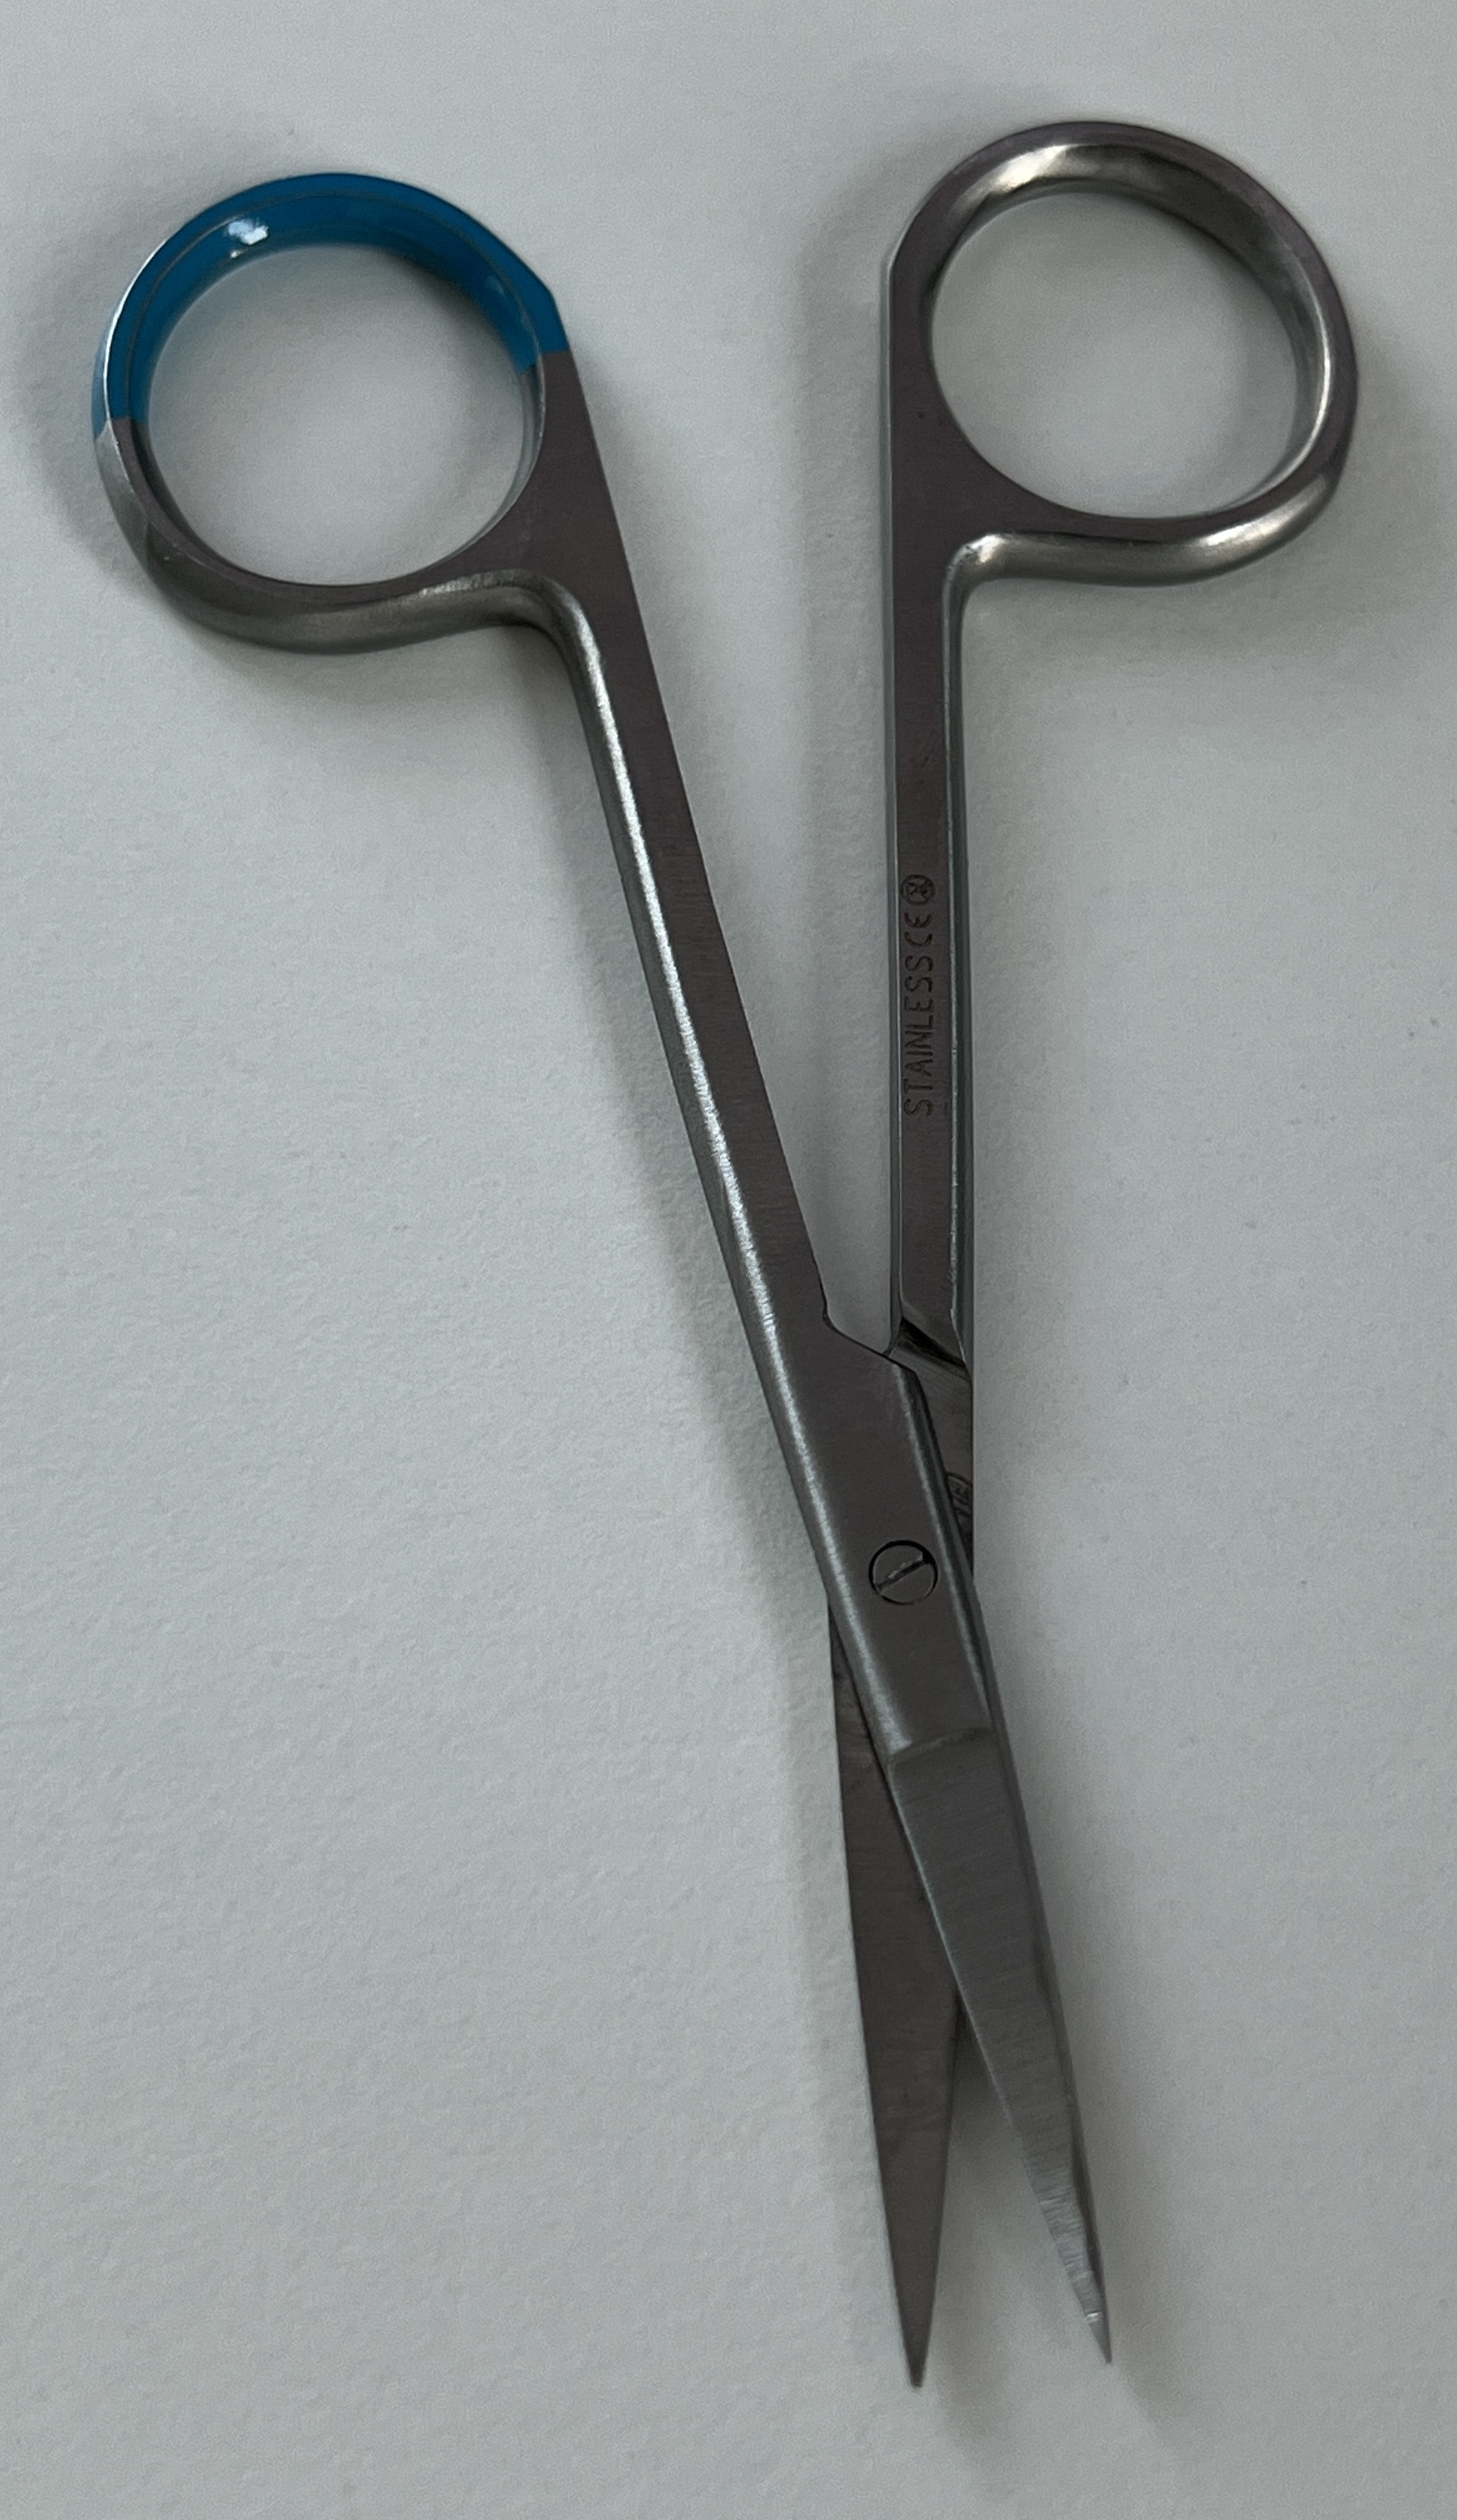
Hinged instrument state: open